Kirill Savchenkov

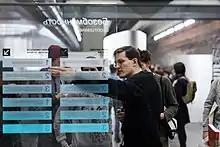
Kirill Savchenkov (2017).

Kirill Savchenkov studied at the Moscow Technical University of Communications and Informatics (2004–2009), and the Rodchenko Art School (2009–2012, Oleg Klimov' Documentary Photography Studio and Roman Minaev's Intermedia Studio). He works with various media including photography, video, text, installation and various performative practices engaging the audience (tours, workshops). His practice often deals with themes of memory and relations between the city space and human mentality, exploring various aspects of life in suburbia, contemporary information streams and the way they affect subcultures and communities.